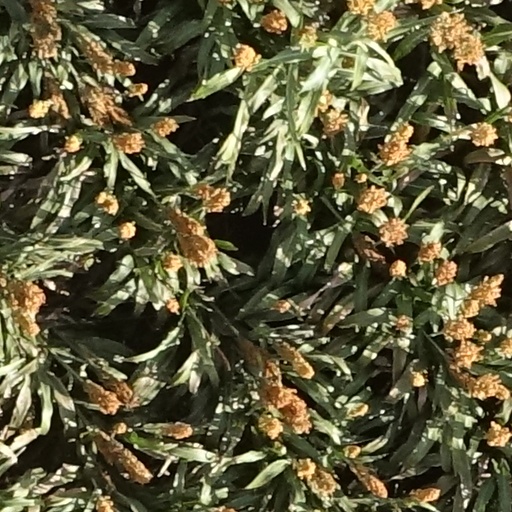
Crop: sorghum